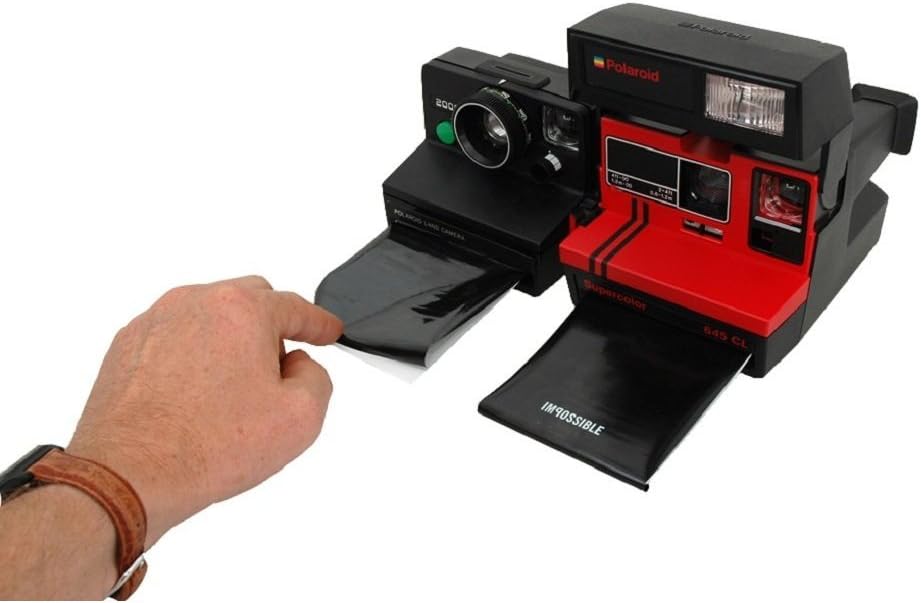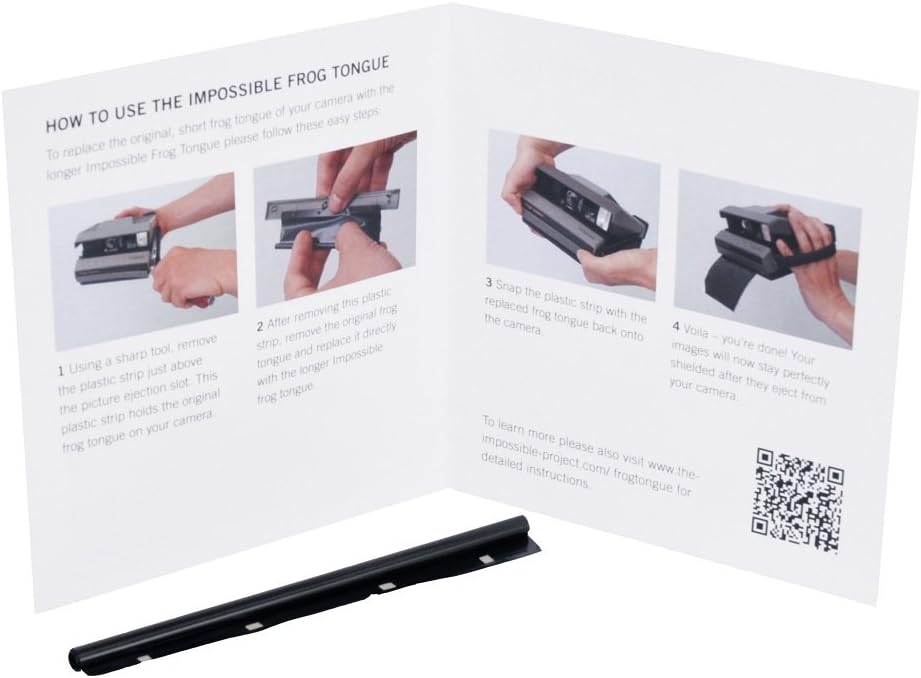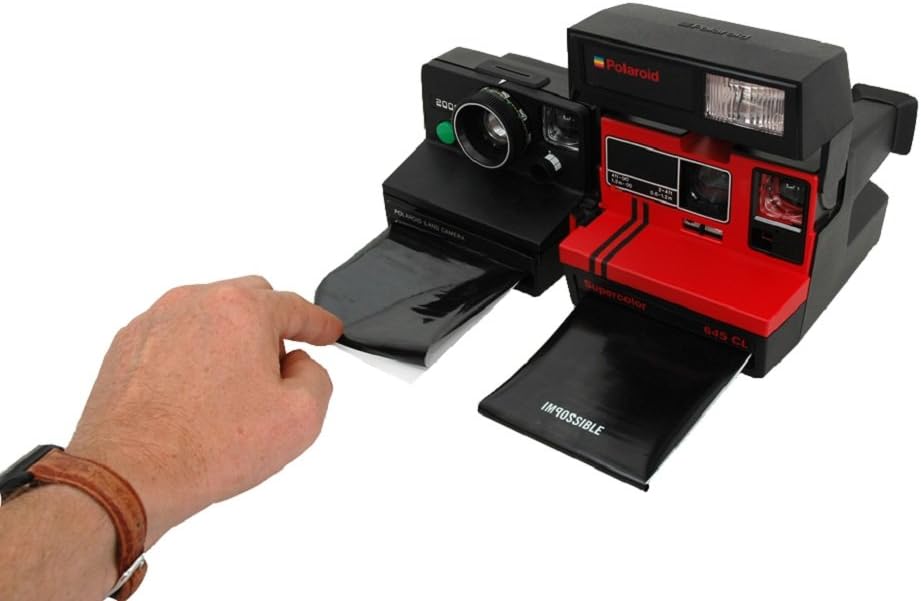
Impossible Frog Tongue
Category: Camera & Photo
Product Description The Impossible Film Shield is designed to shield your instant photos from light in the moment they&rsquo;re ejected from the camera. It&rsquo;s a reusable device that makes it easier to get good results with Impossible film. Easily attaches to your box type Polaroid 600 or box type Polaroid SX-70 camera. From the Manufacturer Camera on the left shows the shorter original frog tongue. Camera on the right has the new Impossible Frog Tongue Left image was not properly shielded from light. Right image was protected using the Impossible Frog Tongue Impossible Frog Tongue for 600 Cameras Impossible manufactures many different products that support our customers' efforts to get the most out of instant analog photography and their vintage Polaroid camera. Please view the video above for essential tips on this item. This newly designed accessory easily attaches to all box-type Polaroid 600 and SX-70 cameras and automatically shields Impossible instant photographs from light as they eject from the camera. This nifty device greatly improves the results you can achieve with the current Impossible instant films. How to Use your Frog Tongue The Frog Tongue is based on the existing sheet of plastic already inside every 600 camera. Unlike the existing tongue, which snaps back into the camera immediately, the Frog Tongue is physically long enough to cover the image completely and stay in place until the image is removed. Installation is extremely simple using the included instruction sheet, or view the video above! Simply remove the nameplate on your camera and replace the old tongue with this new, longer one. Once permanently installed, it allows stress-free shielding of all Impossible films. You can choose to leave the image under the Frog Tongue for the full 3-5 minutes, or transfer it quickly after those critical first 30 seconds to a light-free area like a pocket or bag. Why do I need a Frog Tongue? An excellent question! All Impossible films MUST be shielded from light during the first 3-5 minutes of development, and most critically in the first 30 seconds. This means no shaking please, but straight into your pocket, box or bag, upside-down on a flat surface, or any other light-free place. This is required because the chemical layer that Polaroid used to shield the film cannot be exactly reproduced - the components are simply no longer available. Impossible's team is working day and night to find a new solution, but for now, images must be protected from light. More Tips The single best upgrade available for your vintage Polaroid camera The single best upgrade available for your vintage Polaroid camera Works with hundreds of models of Polaroid 600 and SX-70 cameras with names like OneStep, Pronto, Sun, Impulse, Express, 1000 and many, many others. Works with hundreds of models of Polaroid 600 and SX-70 cameras with names like OneStep, Pronto, Sun, Impulse, Express, 1000 and many, many others. It does not work with the the foldable Polaroid One600 models, nor the folding SX-70 models It does not work with the the foldable Polaroid One600 models, nor the folding SX-70 models About Impossible Since taking over the former Polaroid film factory in Enschede, Netherlands, in 2008, Impossible celebrates analog instant photography by passionately manufacturing various new instant films for vintage Polaroid cameras. The unique and exciting Impossible films push analog instant photography beyond all traditional limits and offer a new, broad range of possibilities, characteristics and results.
Features: Installs permanently in the camera according to included instructions | The Impossible Frog Tongue works with box type Polaroid cameras (635, 645, One-step, 1000, etc.) | A newly designed device that automatically shields Impossible instant pictures from light as they eject from the camera | It greatly improves the results of Impossible films